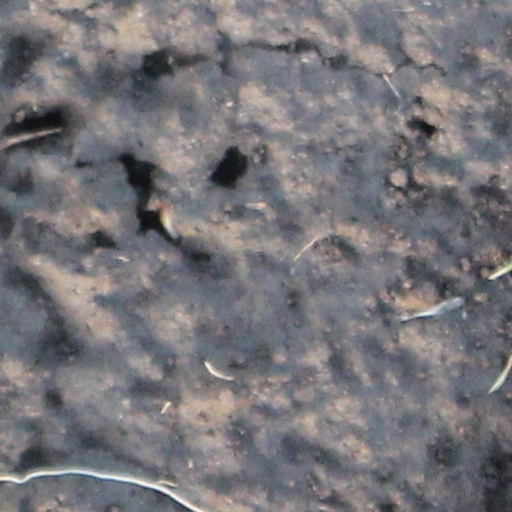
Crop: wheat